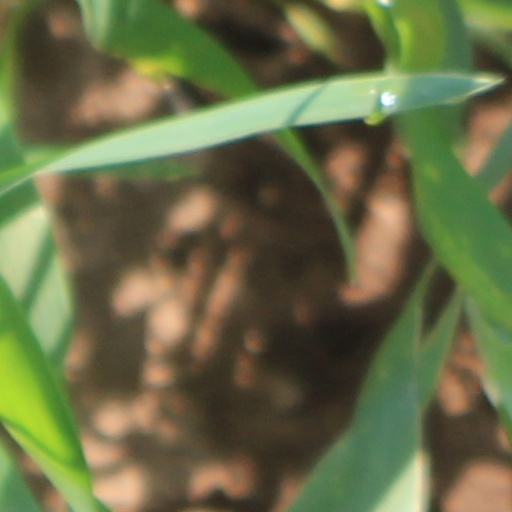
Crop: wheat